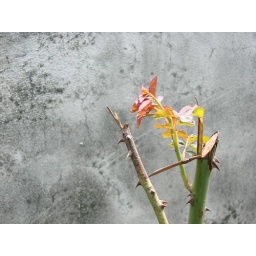
A rose plant in Eydhafushi, Baa atoll, Maldives, Friday, 31 October 2008.